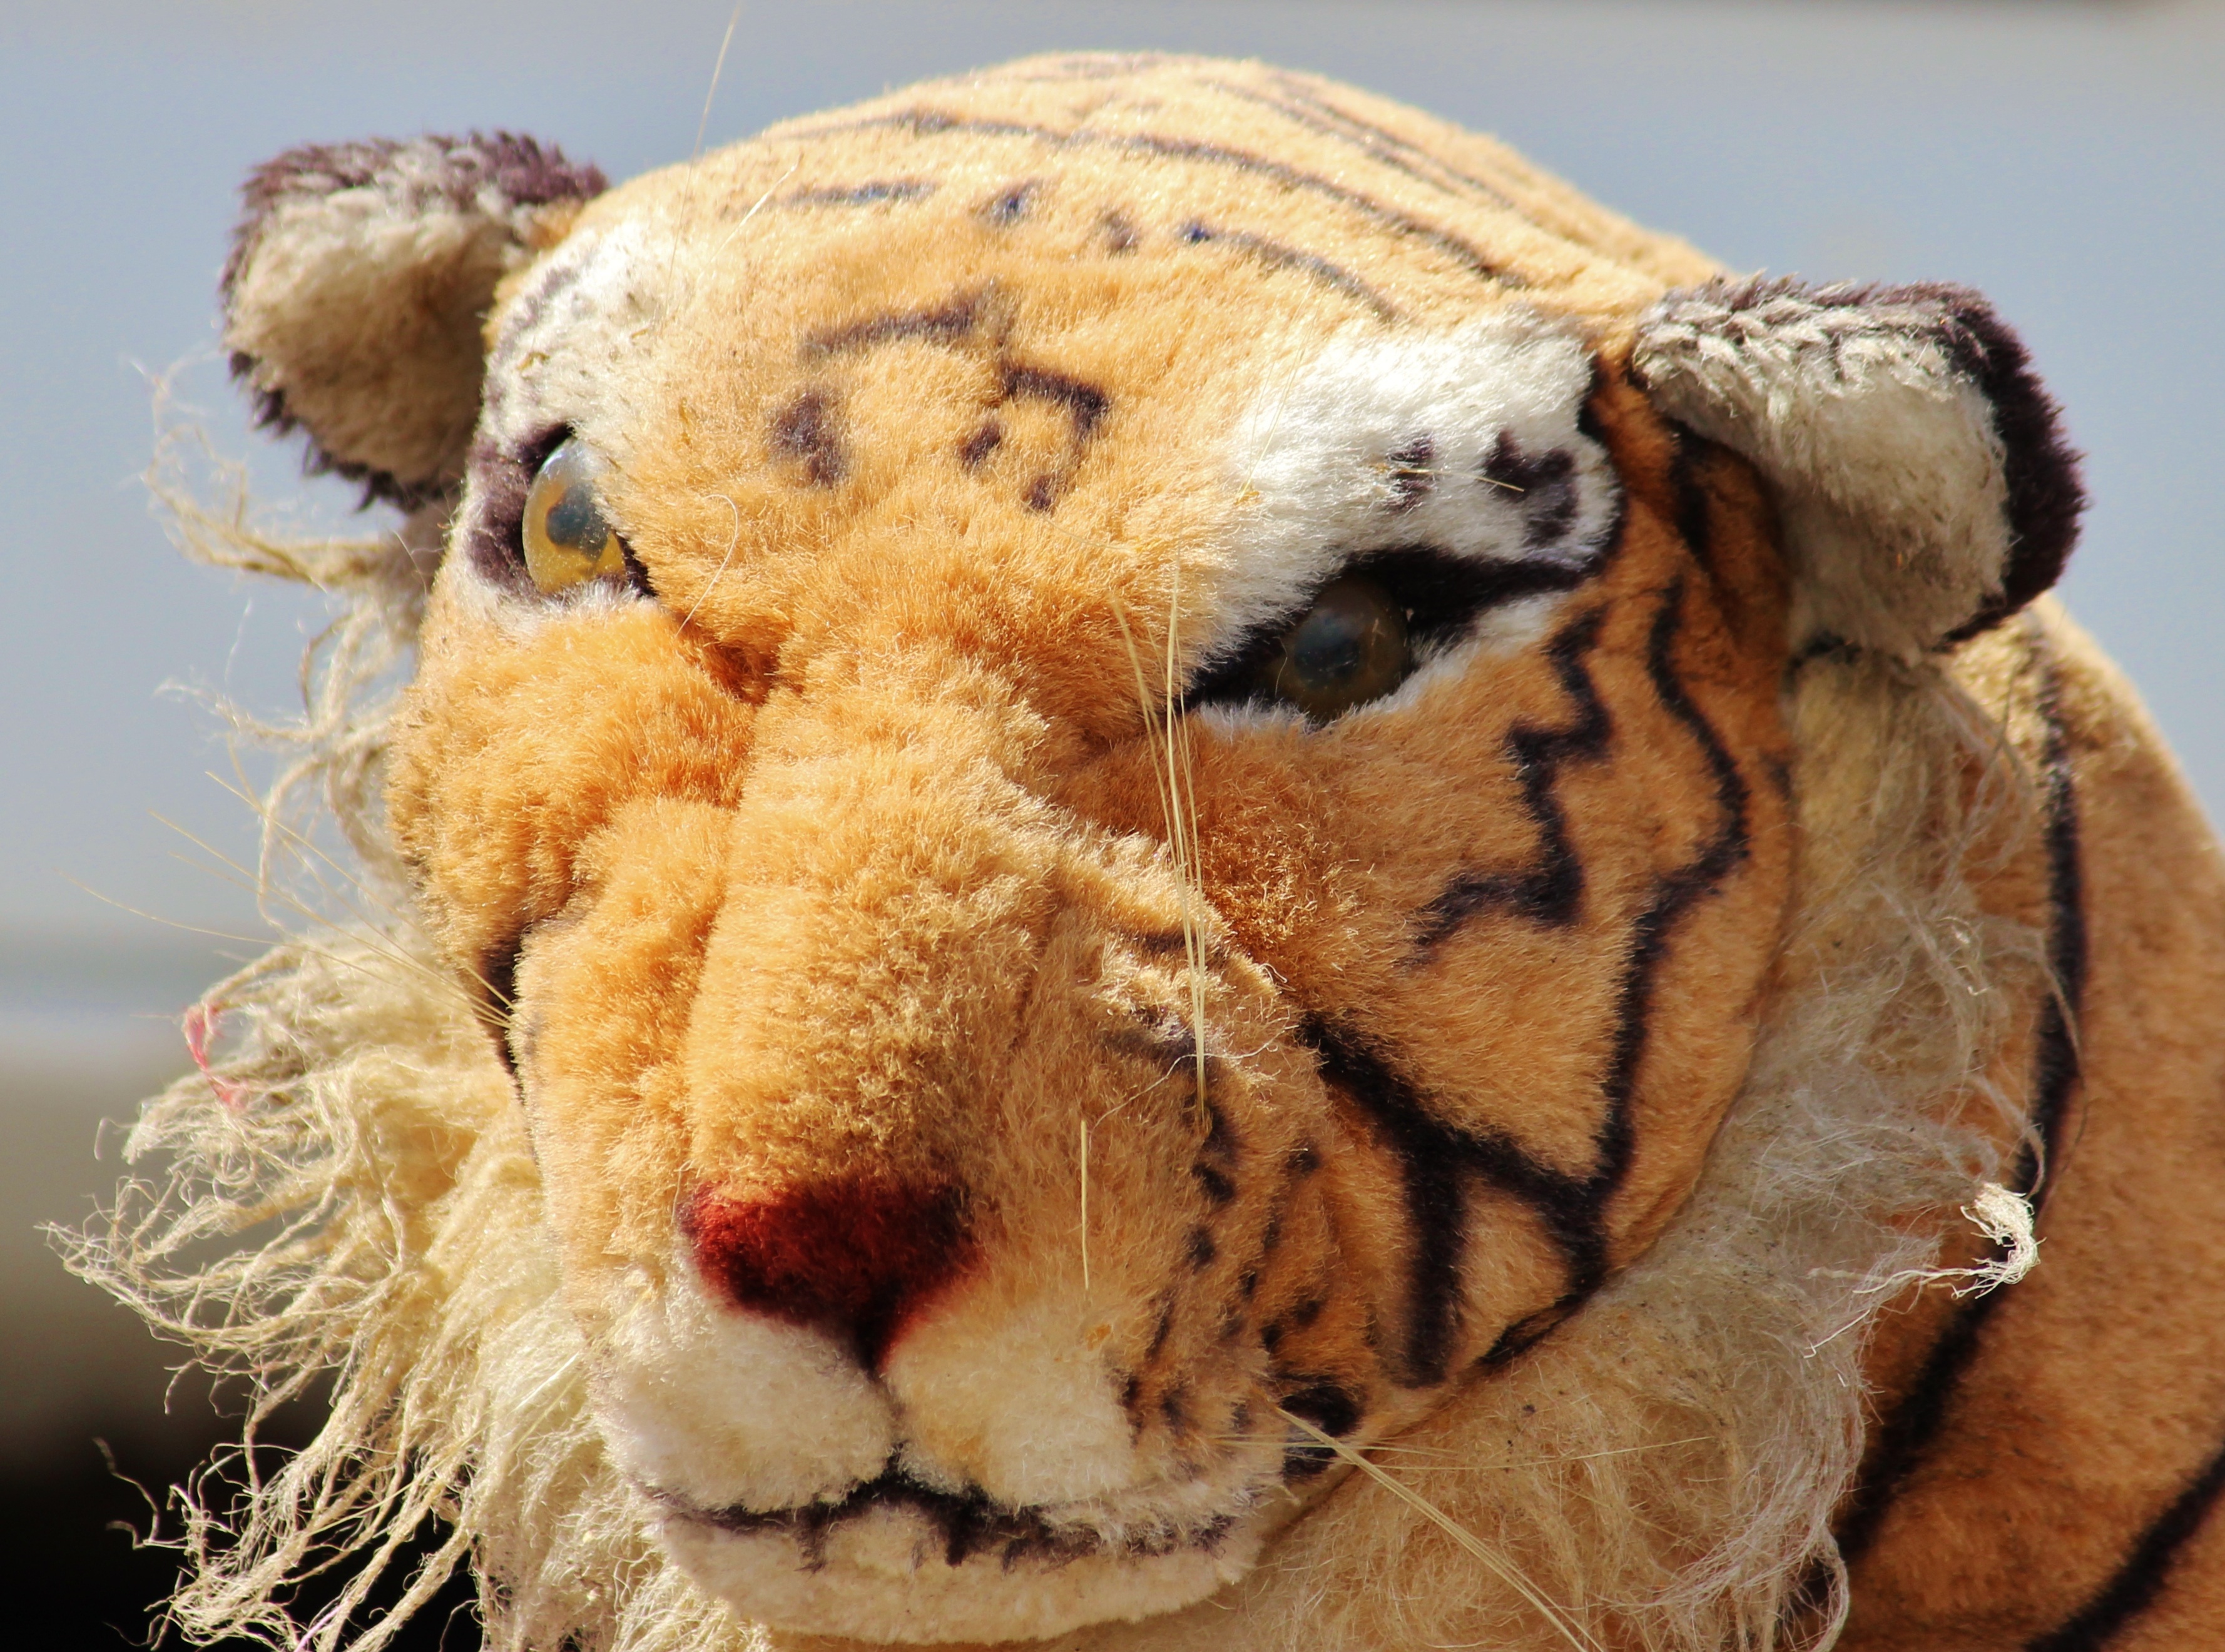
old, mammal, toy, lion, teddy bear, close up, nose, tiger, toys, soft, stuffed animal, cuddly, snuggle, soft toy, big cats, stuffed toy, cat like mammal